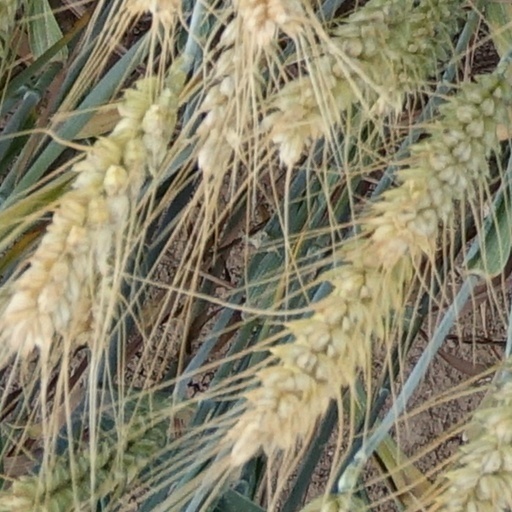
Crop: wheat